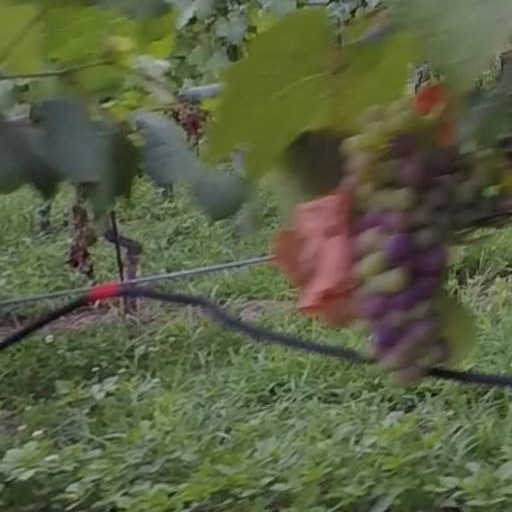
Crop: grape